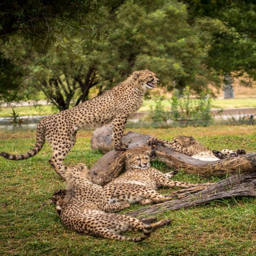
a group of cheetahs is called a coalition .